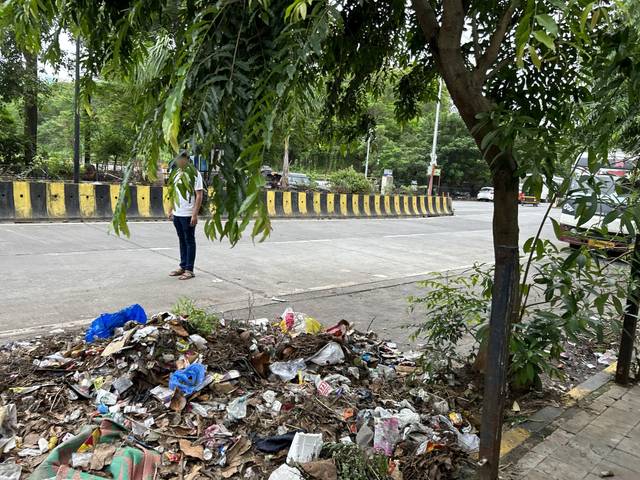
Region: India
Coordinates: 19.175, 72.835